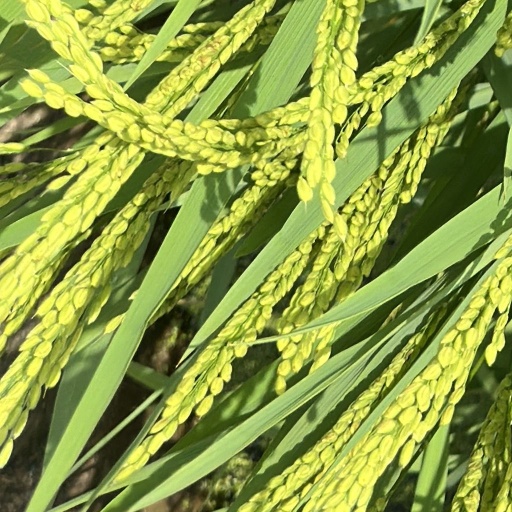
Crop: rice